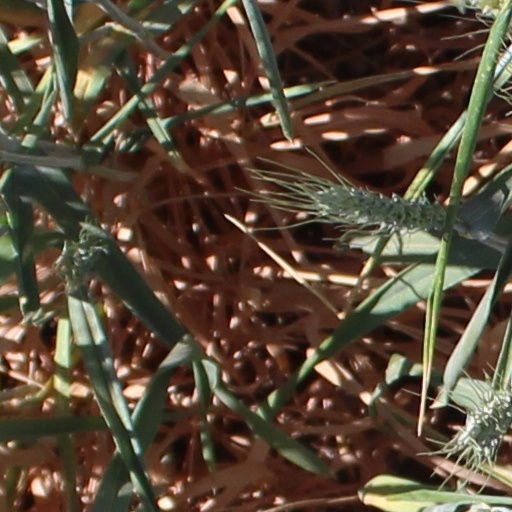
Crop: wheat